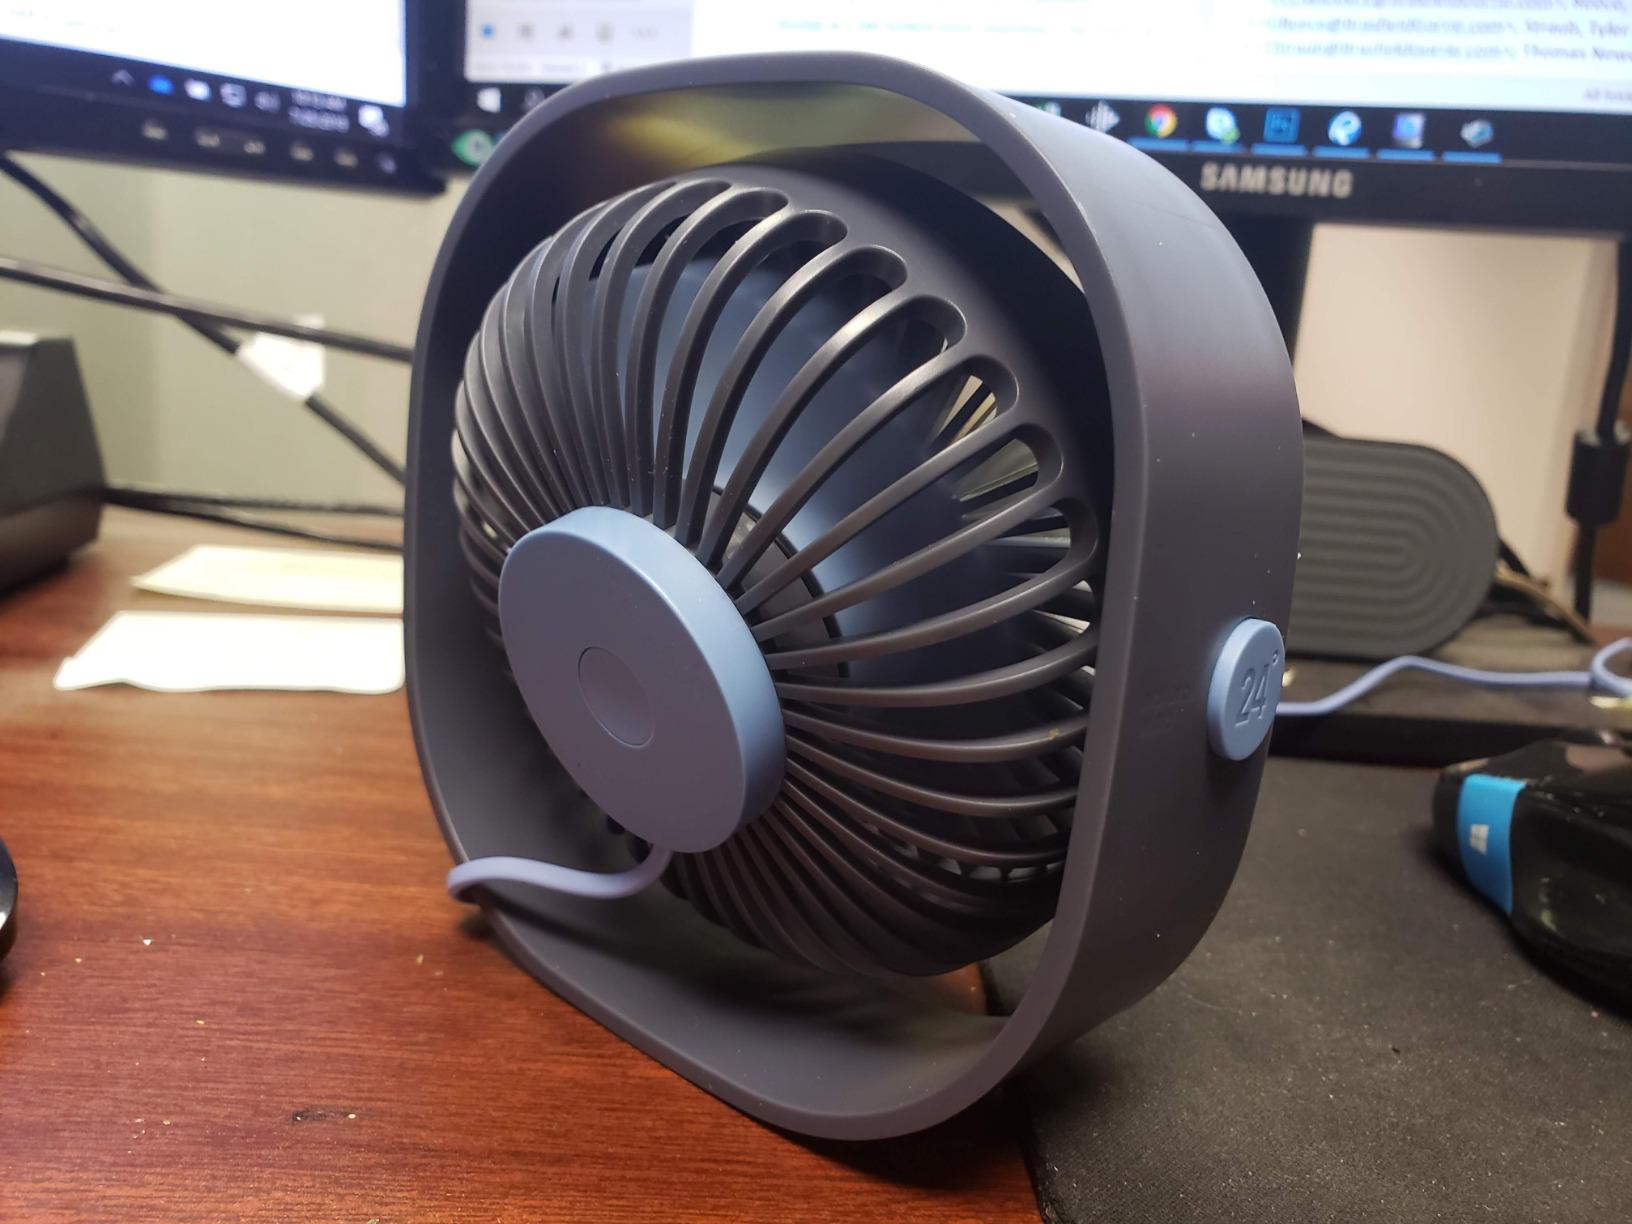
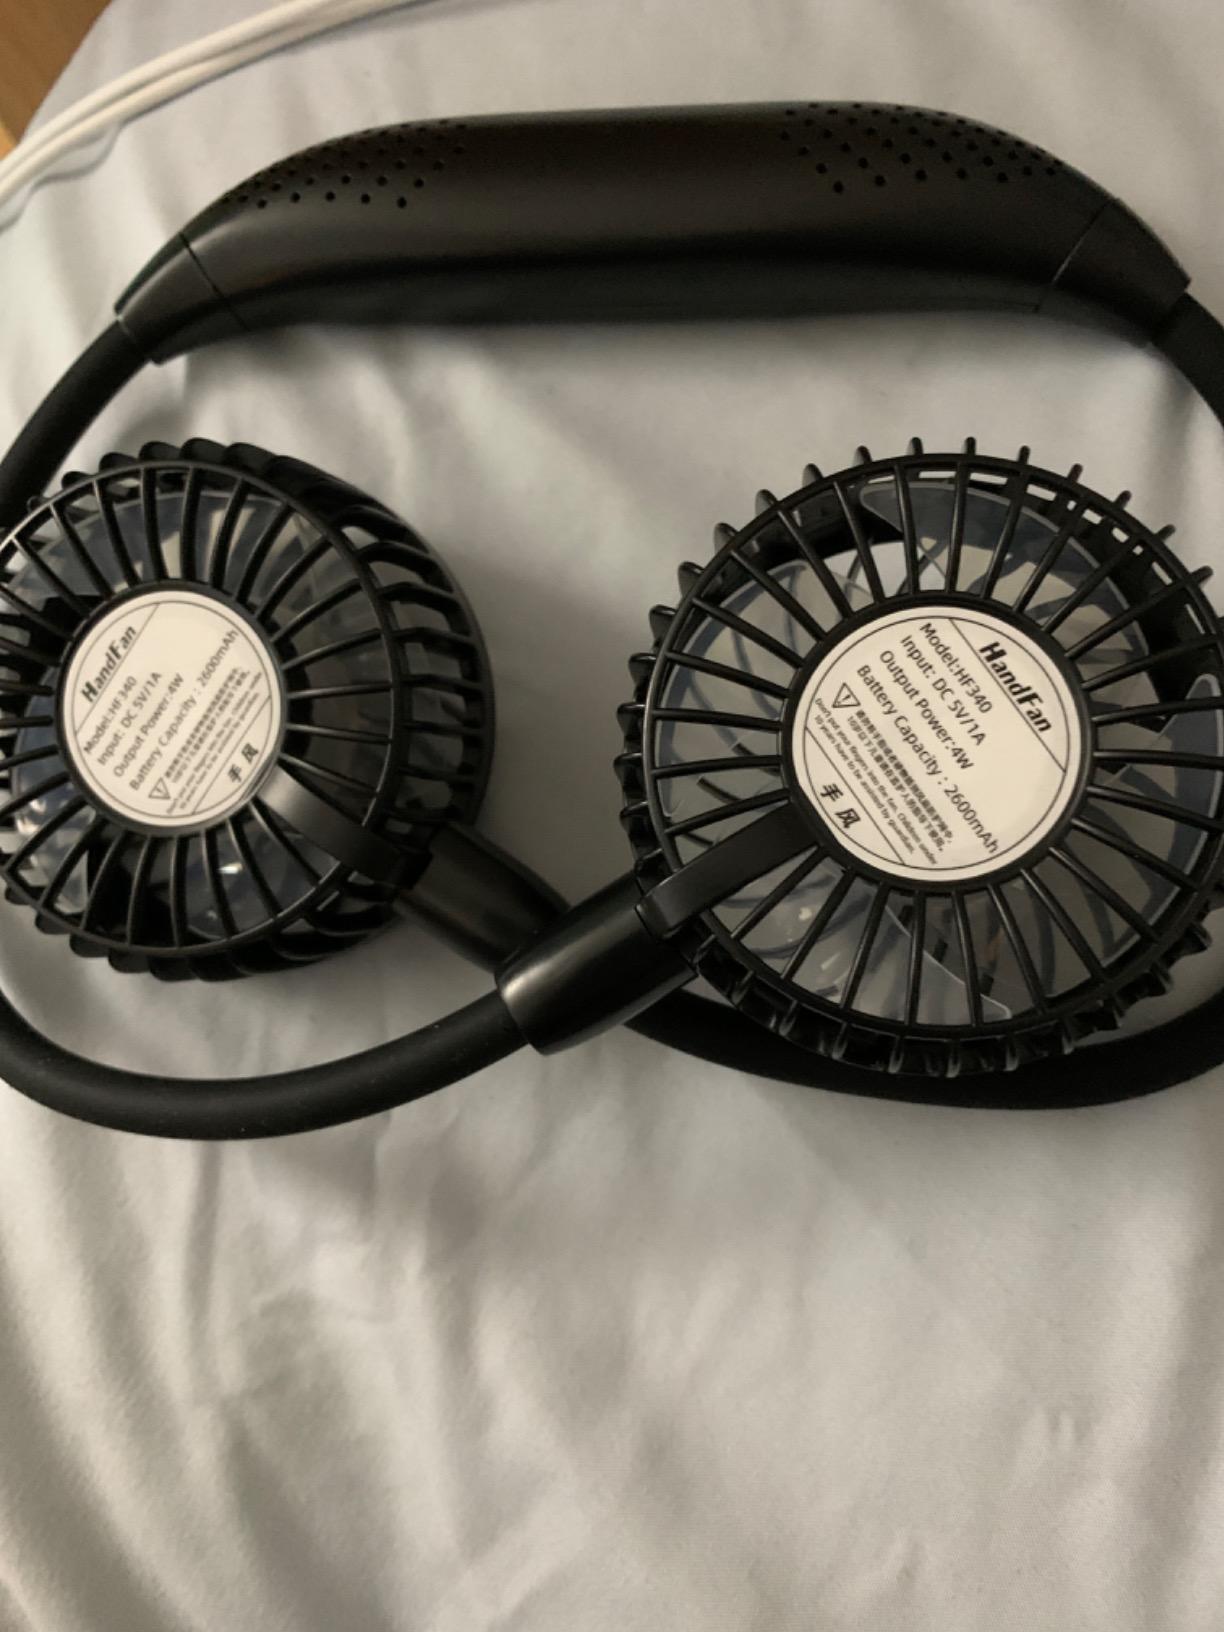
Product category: fan
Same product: no